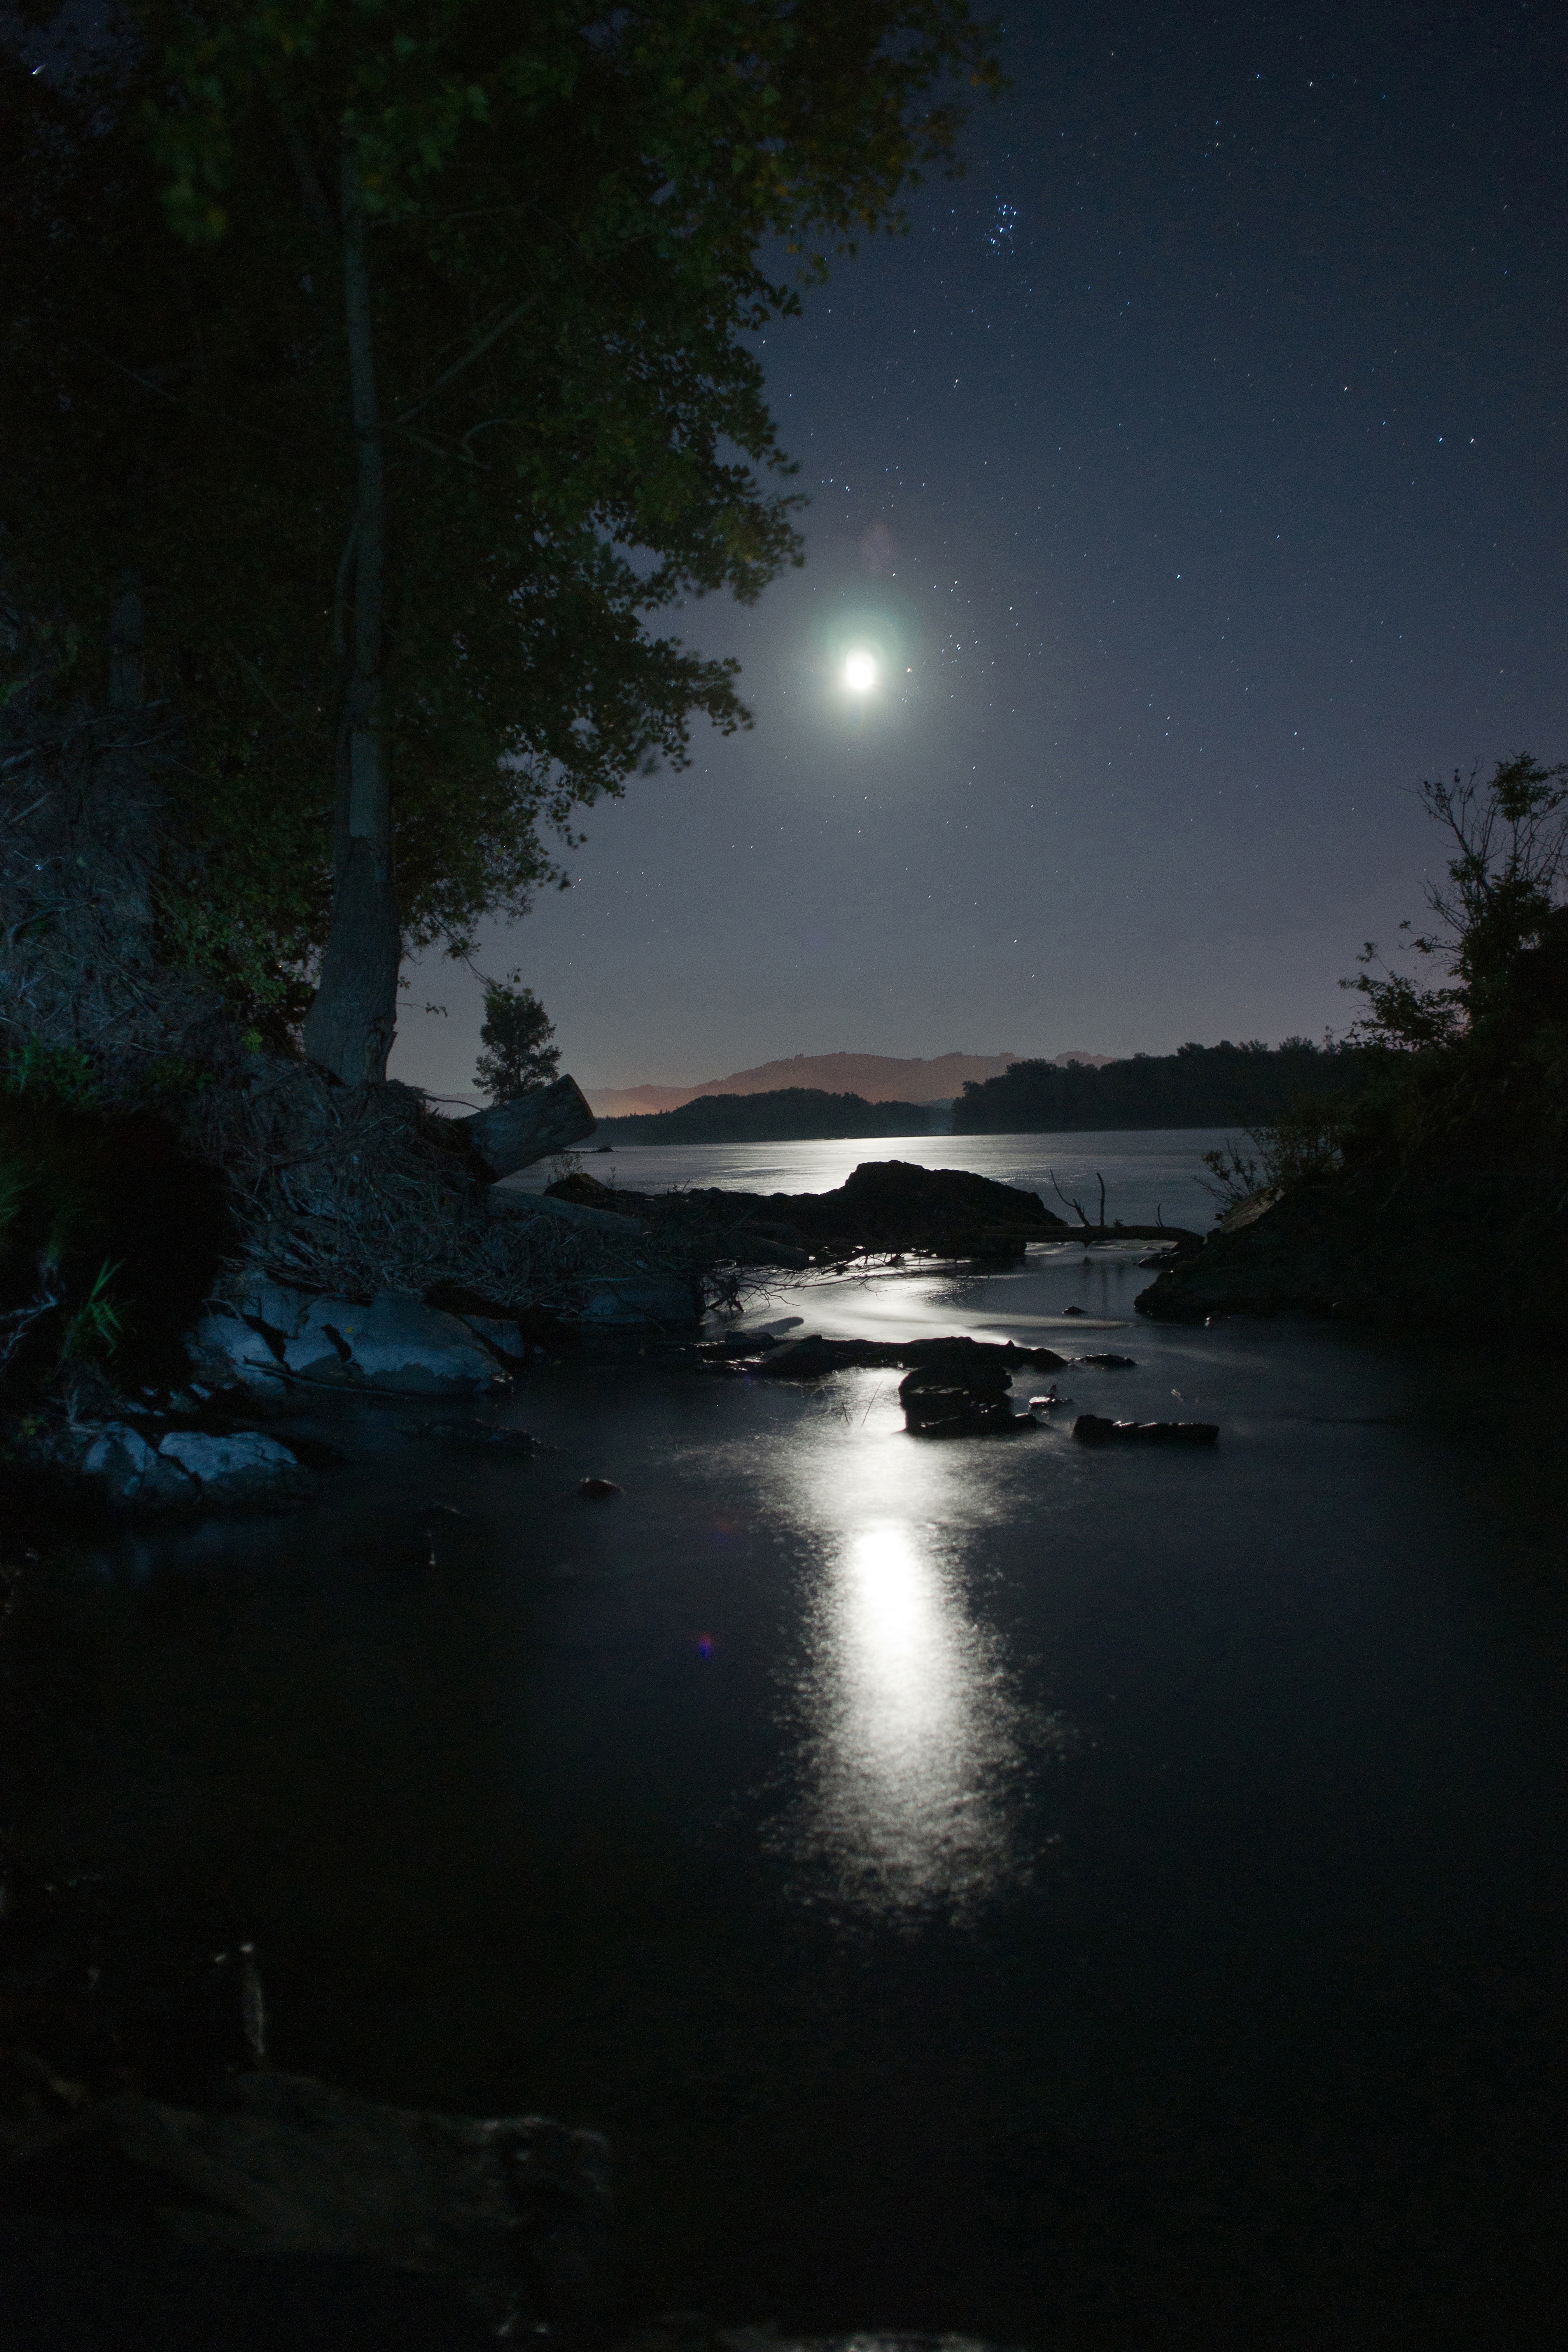
landscape, tree, water, nature, light, sky, night, sunlight, morning, star, dawn, atmosphere, dusk, evening, reflection, darkness, night sky, moon, long exposure, moonlight, stones, fiction, mountains, story, night view, mountain altai, river bank, astronomical object, atmospheric phenomenon, katun river